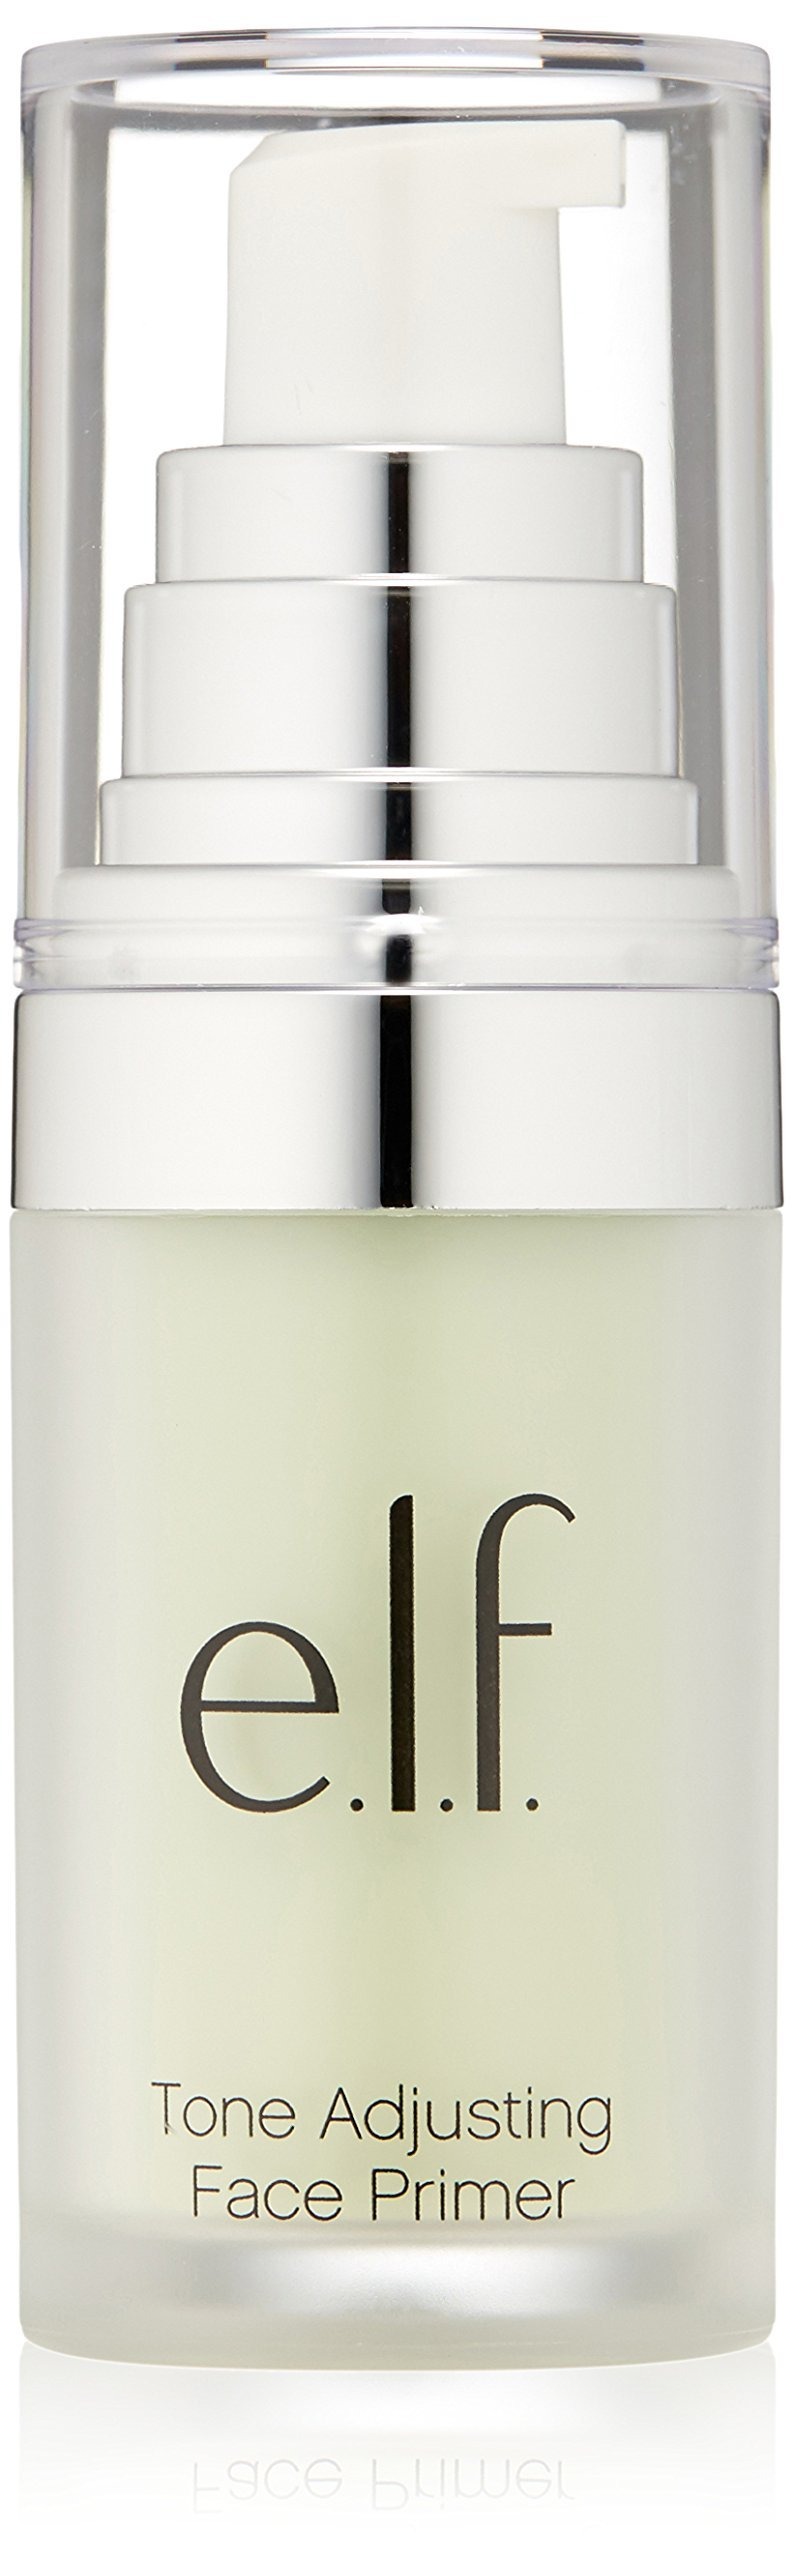
Item Name: e.l.f. Studio Mineral Infused Face Primer, Tone Adjusting Green, 0.47 Ounce
Bullet Point 1: Against excess oil
Bullet Point 2: Against flaky dryness
Bullet Point 3: Against enlarged pores and fine lines
Value: 0.47
Unit: Ounce

Price: 8